Fountain of Rua das Taipas

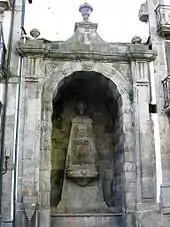
The fountain and its niche along "Rua das Taipas"

In 1772, the residents along the "Largo do Postigo das Virtudes" presented the municipal council with a request to construct a fountain.